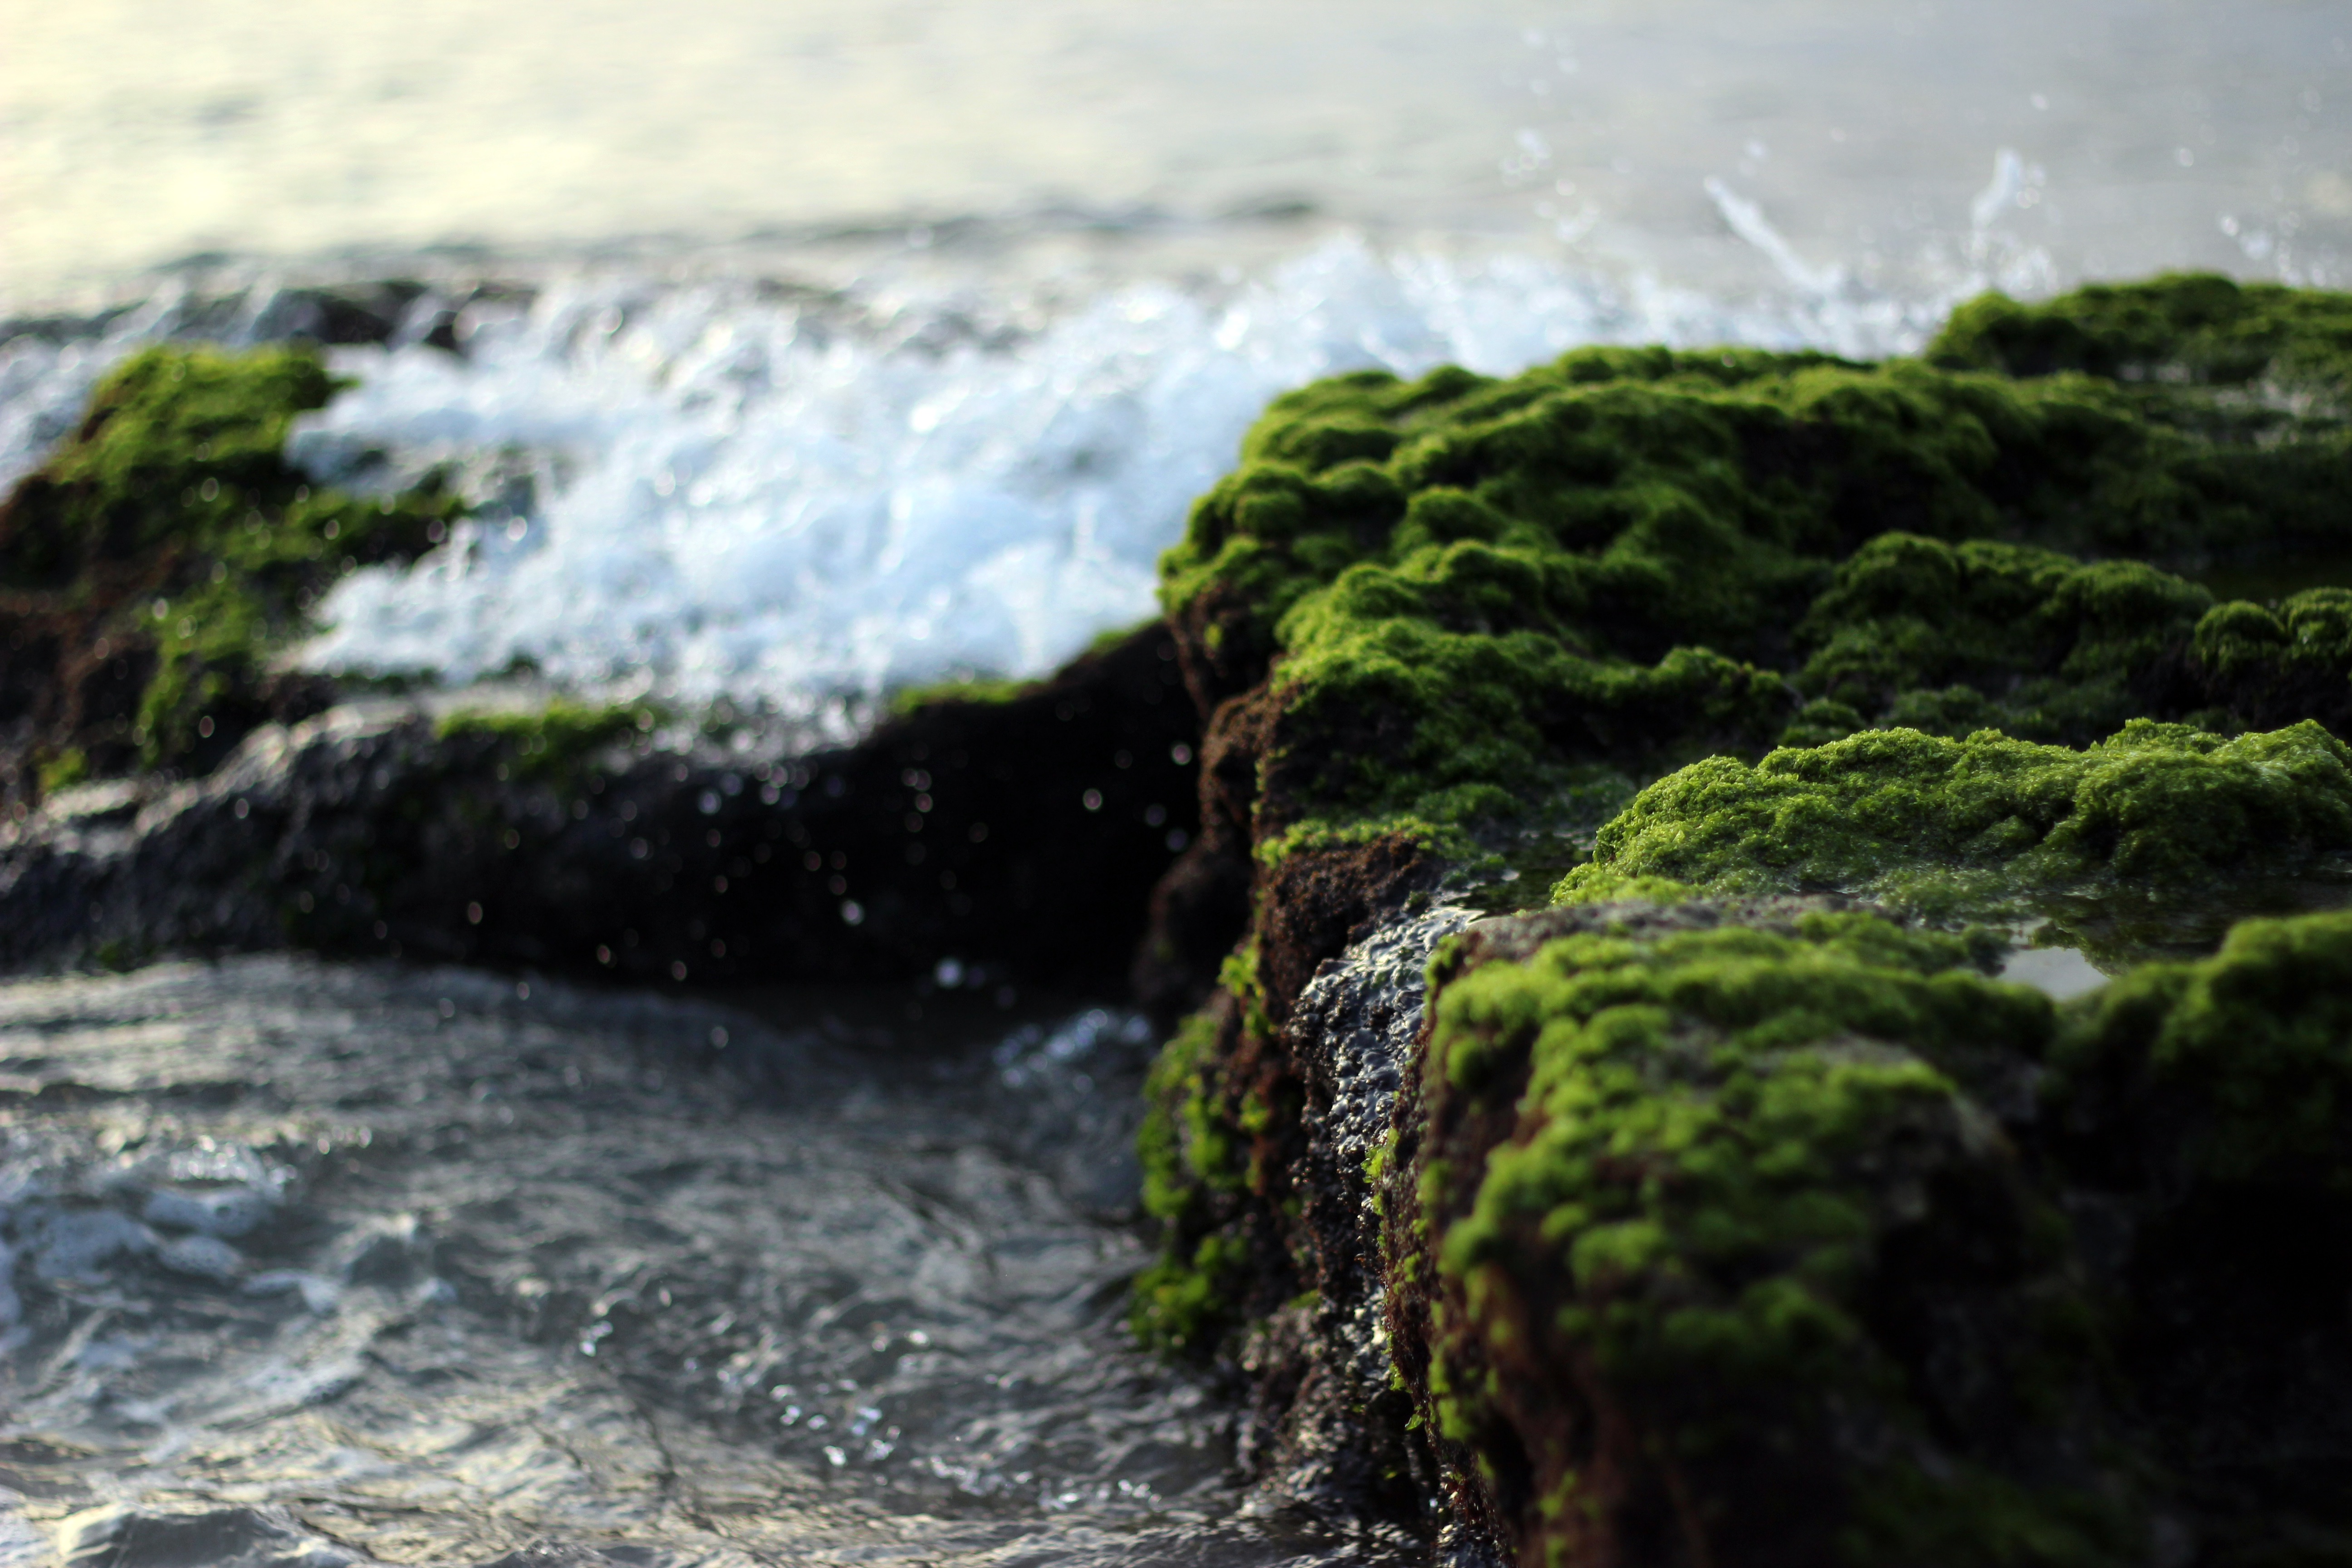
landscape, sea, coast, water, nature, rock, ocean, waterfall, shore, wave, river, moss, cliff, stream, rapid, terrain, body of water, water feature, wind wave